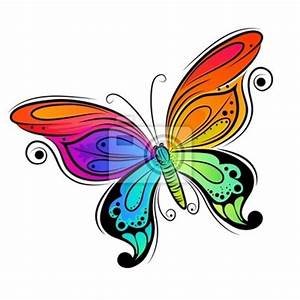
Label: farfalla